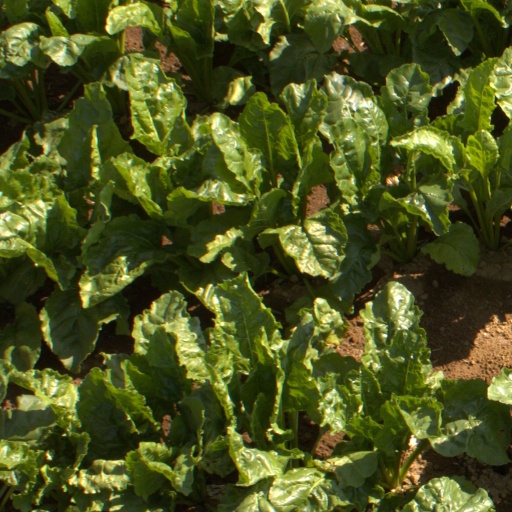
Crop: sugar beet